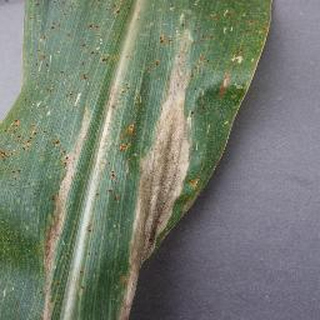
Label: corn_northern_leaf_blight